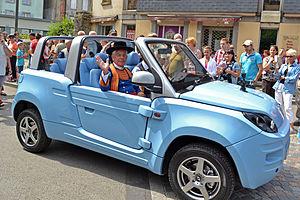
Fermeture du cortège par la Blue Summer, voiture électrique du groupe Bolloré, avec à son bord Pierre Maille, Président du Conseil général du Finistère, lors du festival de Cornouaille 2014 le dimanche 27 juillet pour Kemper en Fête dans les rues de Quimper.
La Bolloré Bluecar est une petite voiture électrique de ville conçue par le fabricant de batterie Batscap installé à Ergué-Gabéric, commune périphérique de Quimper, en Bretagne, et à Shawinigan près de Montréal au Canada, modèle dérivé de la Bluecar du groupe Bolloré. Sa commercialisation a démarré en février 2013.